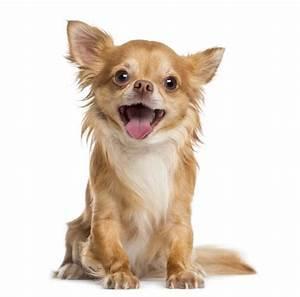
dog